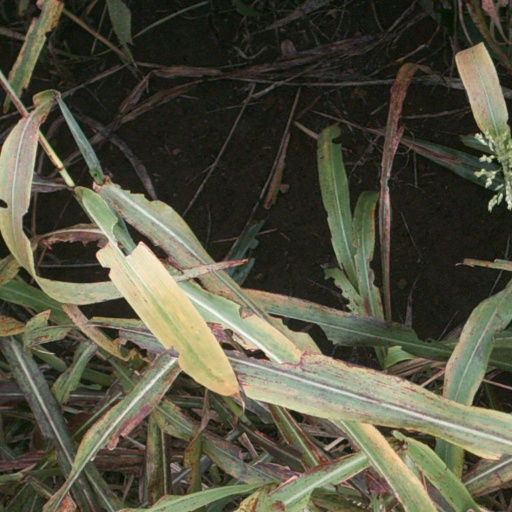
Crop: sorghum